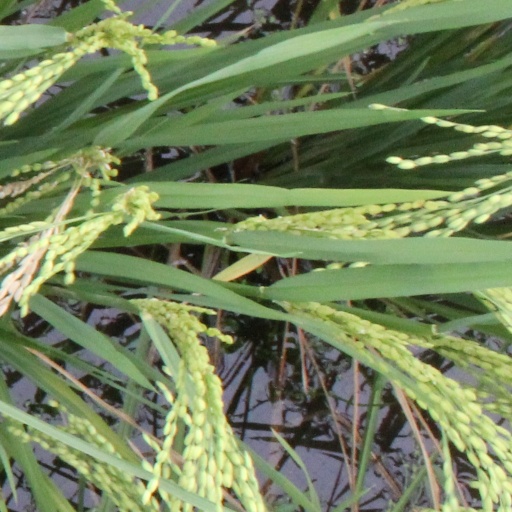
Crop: rice